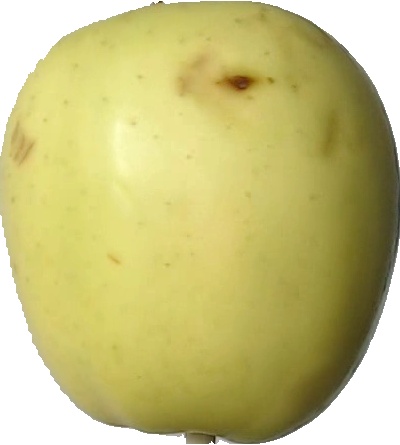
Label: apple_golden_2